Juana Inés de la Cruz

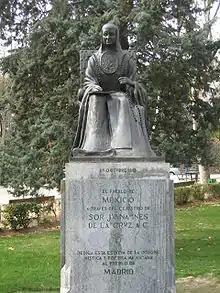
Statue of Sor Juana Inés in Madrid, Spain.

The Sor Juana Inés Services for Abused Women was established in 1993 to pay Sor Juana's dedication to helping women survivors of domestic violence forward. Renamed the Community Overcoming Relationship Abuse (CORA), the organization offers community, legal, and family support services in Spanish to Latin American women and children who have faced or are facing domestic violence.